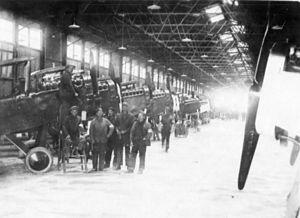
Romorantin-Lanthenay est une commune française, située dans le département de Loir-et-Cher en région Centre-Val de Loire. Cette ville est par ailleurs capitale de la Sologne.
Le détachement air 273 Romorantin-Pruniers « Lieutenant-colonel Mailfert » de l'Armée de l'air française succède à l'ancienne base aérienne 273 ; il est situé sur la commune de Pruniers-en-Sologne, dans le département du Loir-et-Cher.